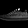
Label: Sneaker